F.C. Goudi Athens

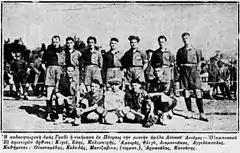
The team of 1926

The coexistence of the former members of SP Goudi with those of POA evolved into short-lived and soon most of them left for the re-establishment of their old club, this time as "Athinaikos Football Club" Goudi" and later "Athletic Football Club Goudi" or APO Goudi. Referring to the sources of the time, often with the -clarifying- name "Neon Goudi", it continued the course of the predecessor SP and in 1926 festive events were held for their 20th anniversary. It had a privately owned stadium in the district, the only one initially in Athens, until the creation of the Panathinaikos stadium.